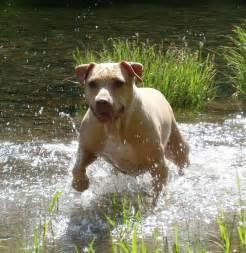
dog